Alvin L. Alm

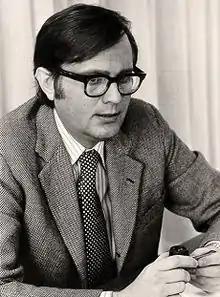
EPA Deputy Administrator Alvin L. Alm

Alvin "Al" Alm (January 27, 1937 – July 24, 2000) was an Assistant Administrator for Planning and Management for the Environmental Protection Agency (EPA), and was one of the leading figures in environmental regulation in the United States.